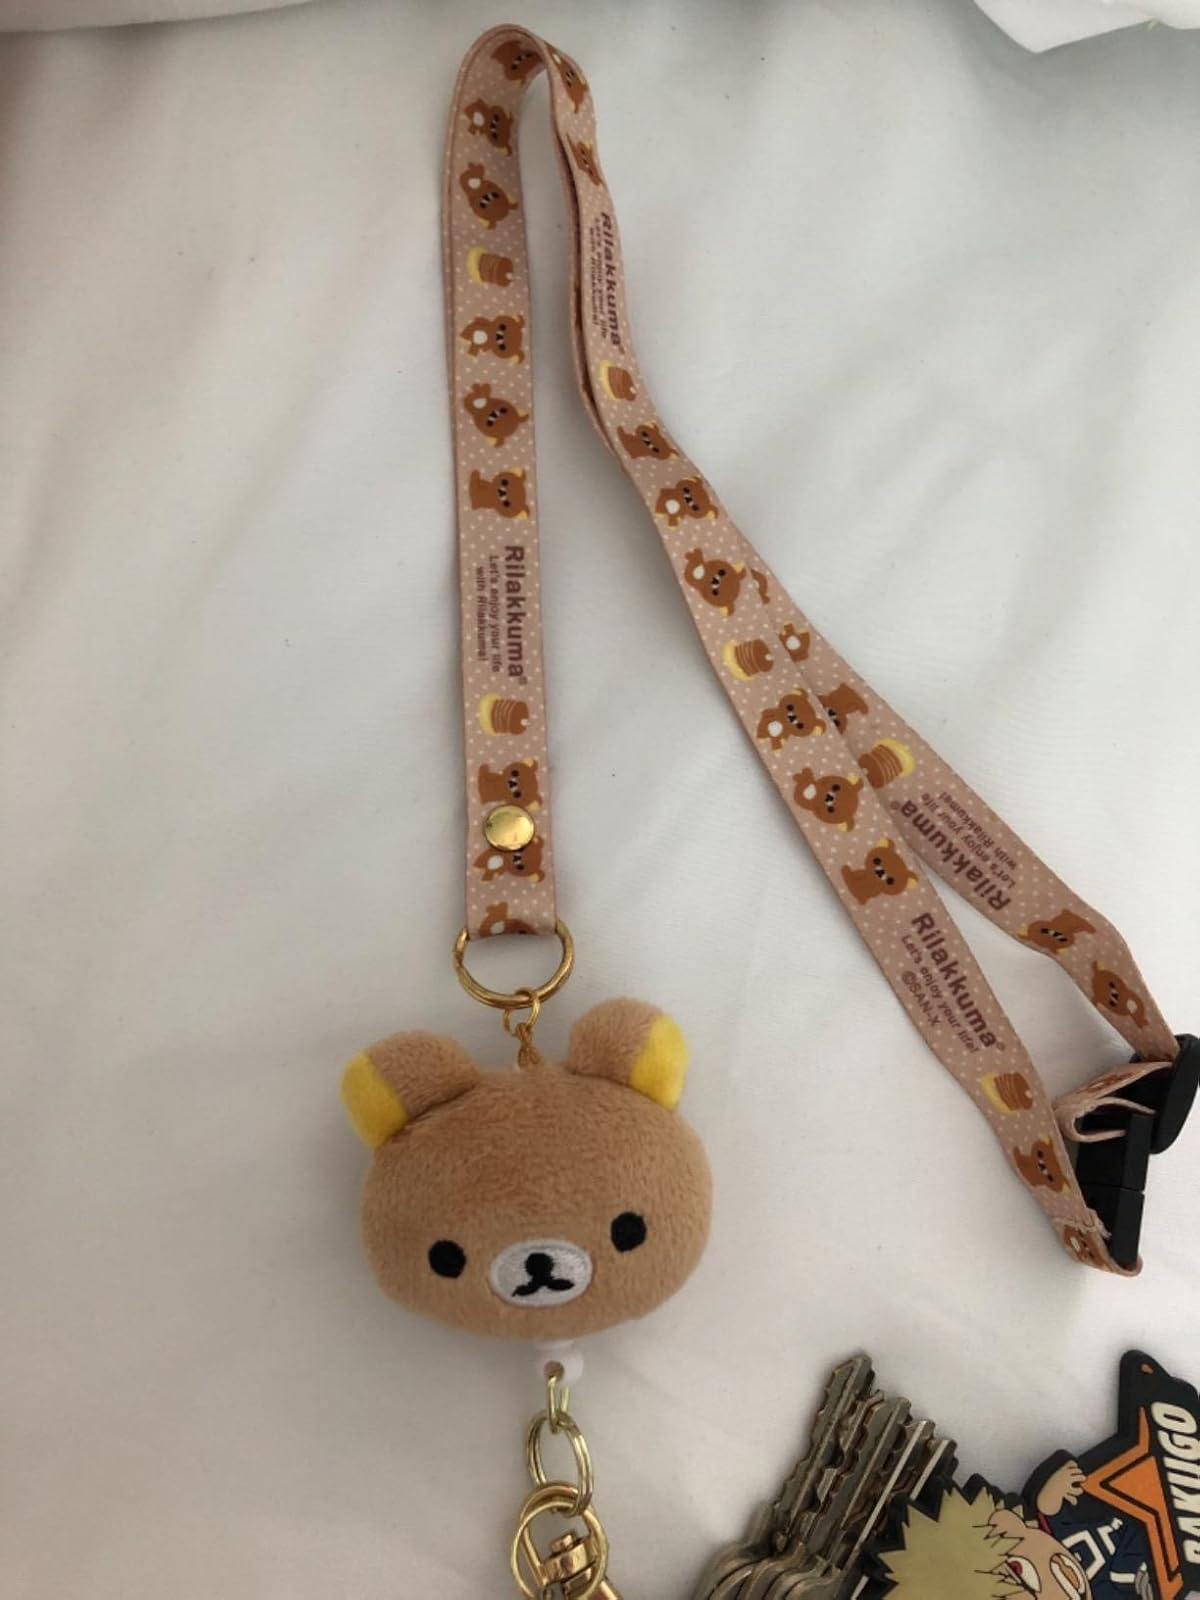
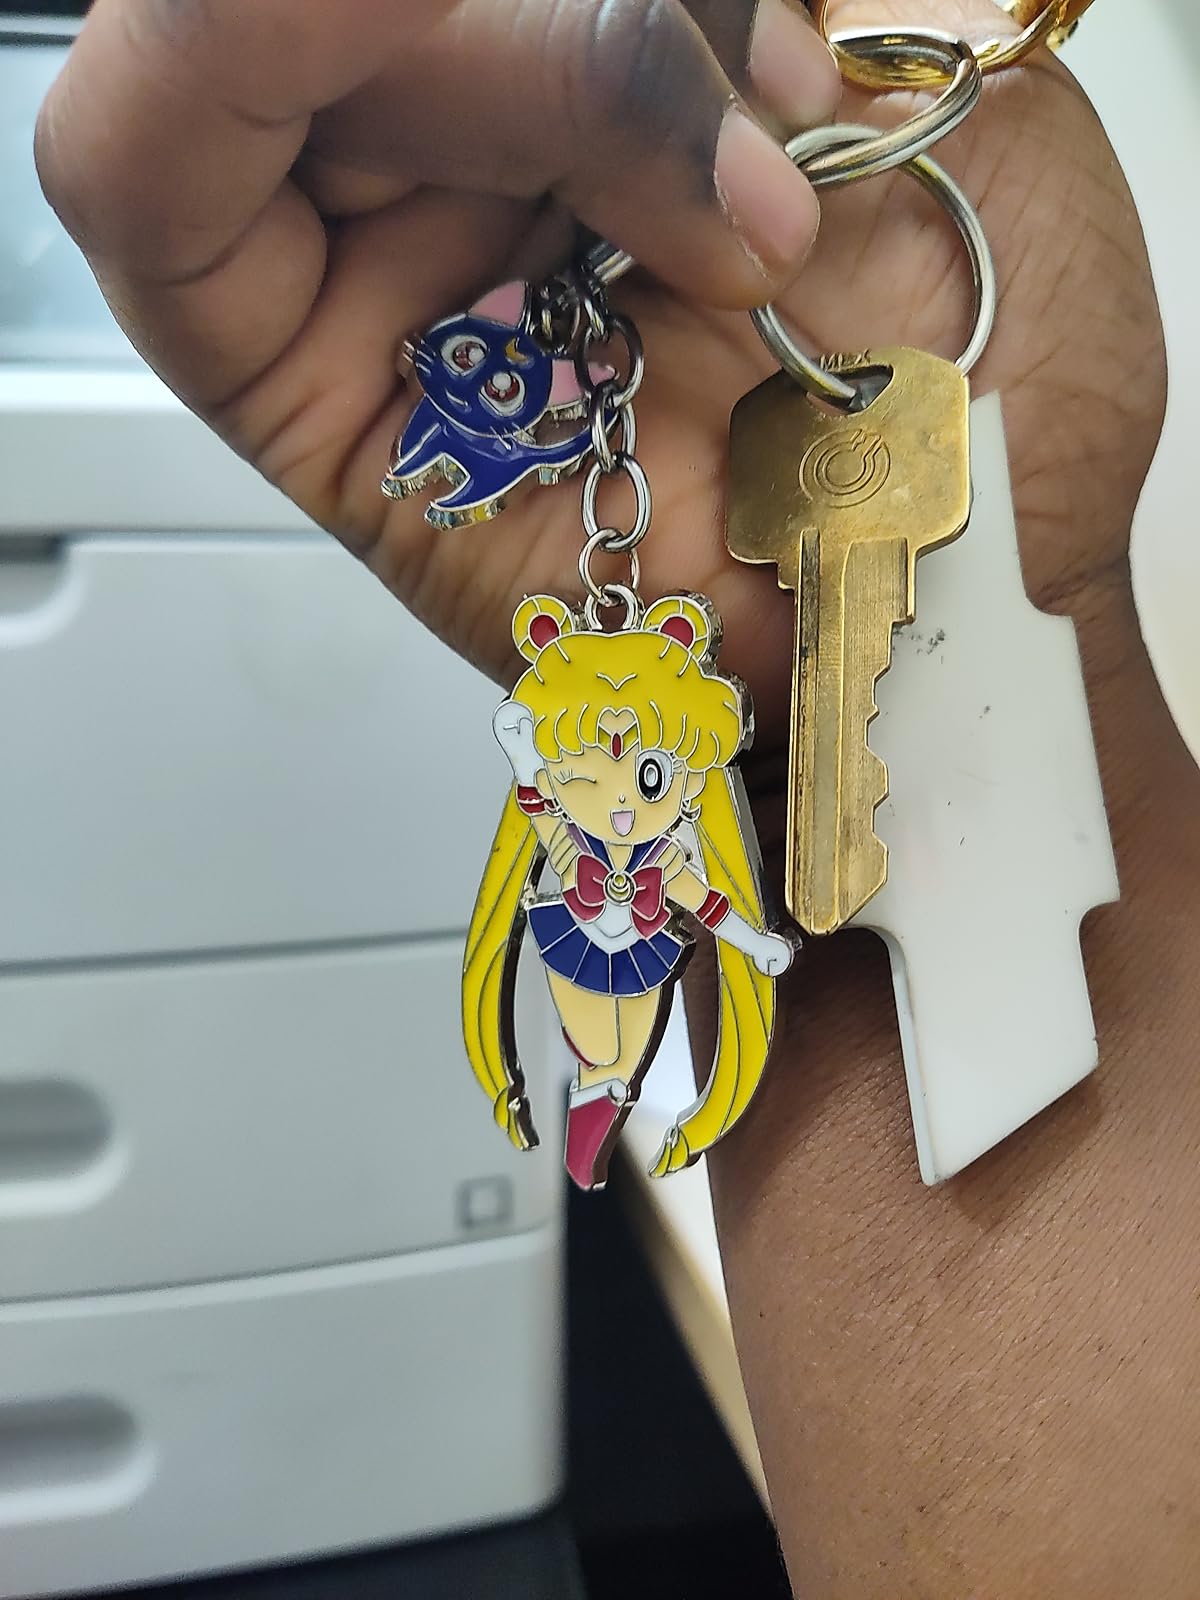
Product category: accessories_keychain
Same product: no